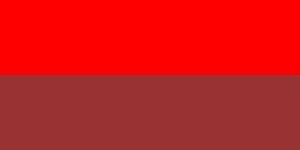
La dynastie des Wodeyâr - notée aussi Odeyâr - était une dynastie princière indienne qui régna sur l'État de Mysore de 1399 à 1947.